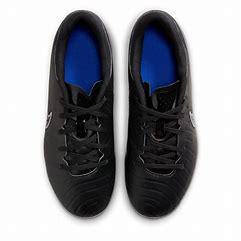
Brand: Nike
Model: Jr Tiempo Legend 10 Academy